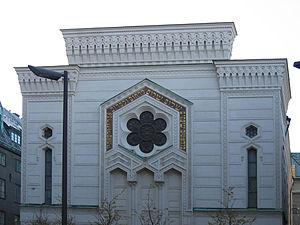
La synagogue de Stockholm se situe dans la petite rue Wahrendorffsgatan, près du parc Kungsträdgården à Stockholm. La construction du bâtiment date de 1867-1870 et a suivi les plans de 1862 de l'architecte Fredrik Wilhelm Scholander. Une synagogue plus ancienne était utilisée de 1790 à 1870 à Tyska, dans la vieille ville, et succédait déjà à un précédent lieu de culte situé à Köpmantorget et utilisé entre 1787 et 1790. On y célèbre le judaïsme Massorti.